Black-legged seriema

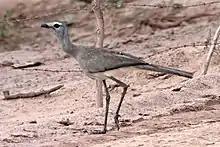

The black-legged seriema (Chunga burmeisteri) is one of two living species of seriemas in the family Cariamidae. It is found from southeastern Bolivia and northern Paraguay south into north-central Argentina. It is a large, mostly grey bird with a long neck, a long tail, and long, slender black legs. Its belly, vent and thighs are yellowish-white. The sexes look similar, as do immature birds, though the latter are more patterned on head, neck and back. First described for science by Gustav Hartlaub in 1860, it is monotypic, with no subspecies. Like its red-legged cousin, it is an omnivore. It seldom flies, instead pursuing prey and eluding danger on foot. Its loud calls, said to sound like kookaburras, turkeys or yelping dogs, are often given in duet. Little is known about its breeding ecology. It is known to breed in November and December, building a platform nest of sticks and laying two white eggs, which are sometimes marked with a few brownish or purple spots. The International Union for Conservation of Nature rates the species as one of least concern, due to its large range and apparently stable numbers.